Indo-Pakistani war of 1965

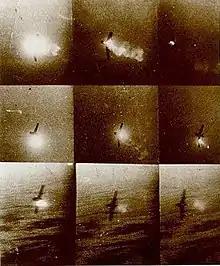
Pakistani Sabre being shot down in combat by an Indian Gnat in September 1965 as seen from the Indian aircraft.

The thrust against Lahore consisted of the 1st Infantry Division supported by the three tank regiments of the 2nd Independent Armoured Brigade; they quickly advanced across the border, reaching the Ichhogil (BRB) Canal by 6 September. The Pakistani Army held the bridges over the canal or blew up those it could not hold, effectively stalling any further advance by the Indians on Lahore. 3rd Jat battalion was the first Indian unit to cross the Icchogil canal and capture it alongside Dograi. The same day, a counteroffensive consisting of an armoured division and infantry division supported by Pakistan Air Force Sabres forced the Indian 15th Division to withdraw to its starting point. Although 3 Jats suffered minimal casualties, the bulk of the damage being taken by ammunition and store vehicles, the higher commanders had no information of 3 Jats' capture of Dograi and misleading information led to the command to withdraw from Batapore and Dograi to Ghosal-Dial. This move brought extreme disappointment to Lt-Col Desmond Hayde, CO of the 3 Jats. Dograi was eventually recaptured by the three Jats on 21 September, for the second time but after a much harder battle due to Pakistani reinforcements, in the Battle of Dograi.